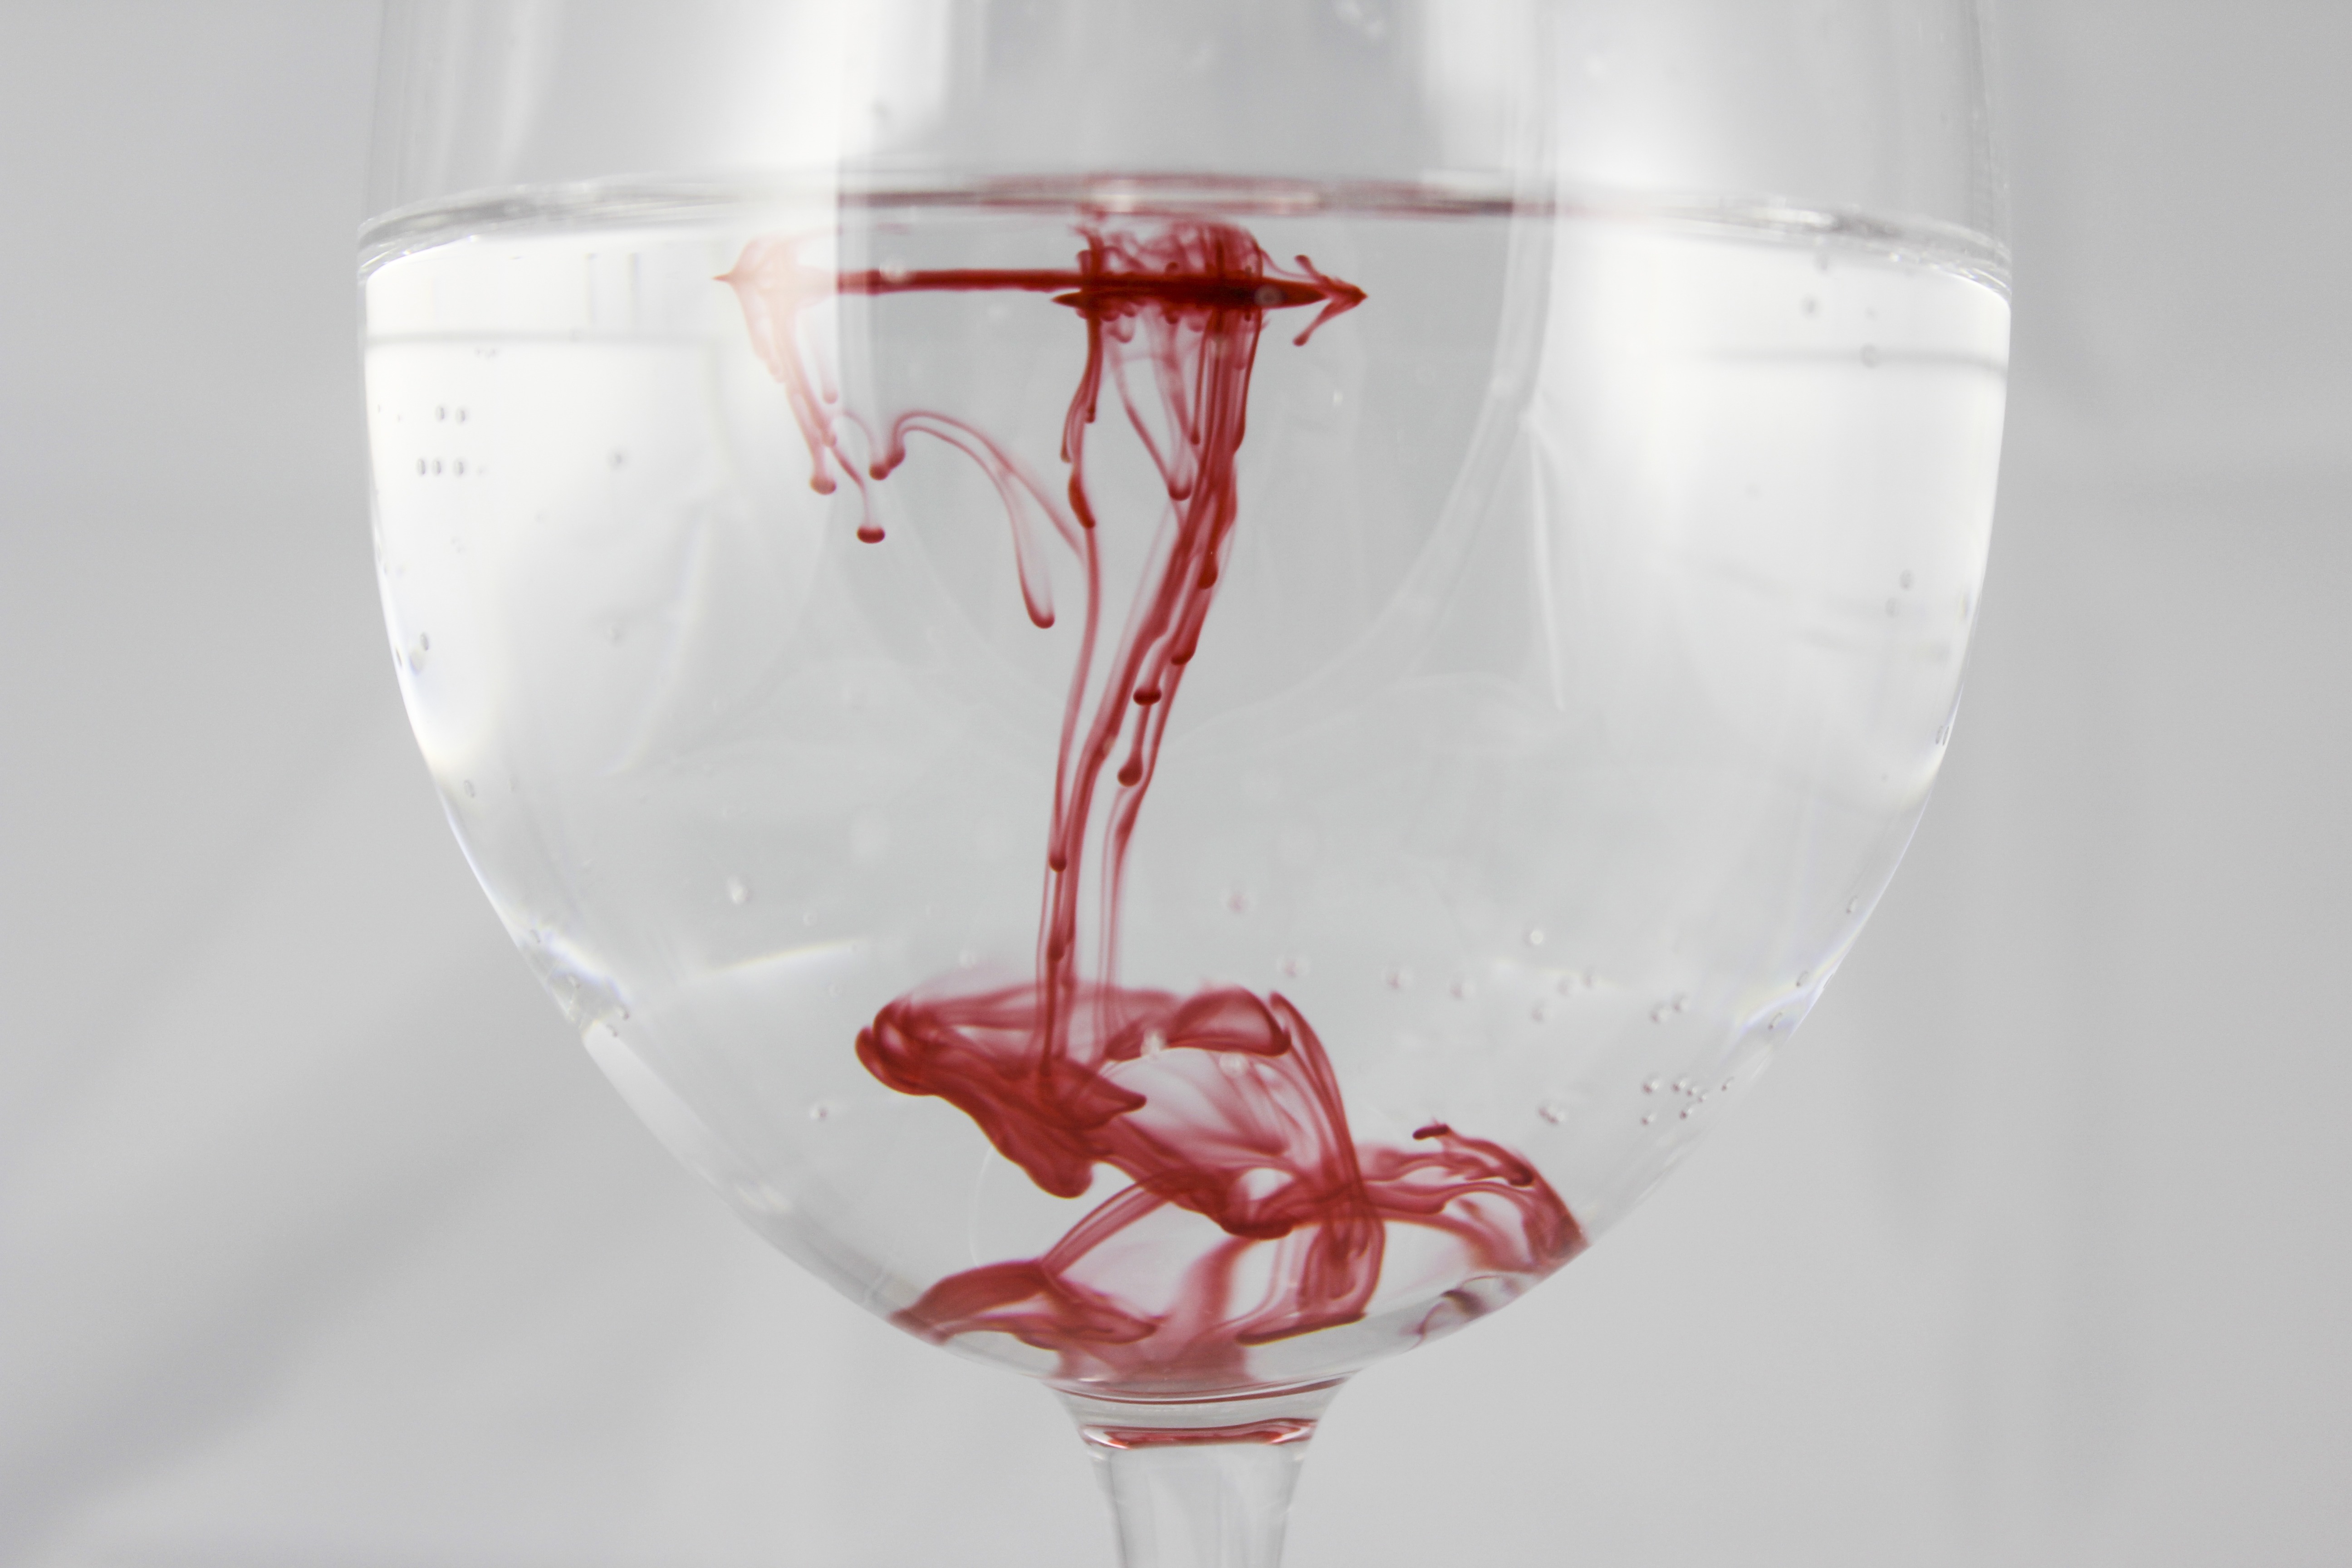
water, wine, white, glass, red, color, drink, red wine, material, ink, wine glass, blood, stemware, dissolved, a glass of, drinkware, champagne stemware